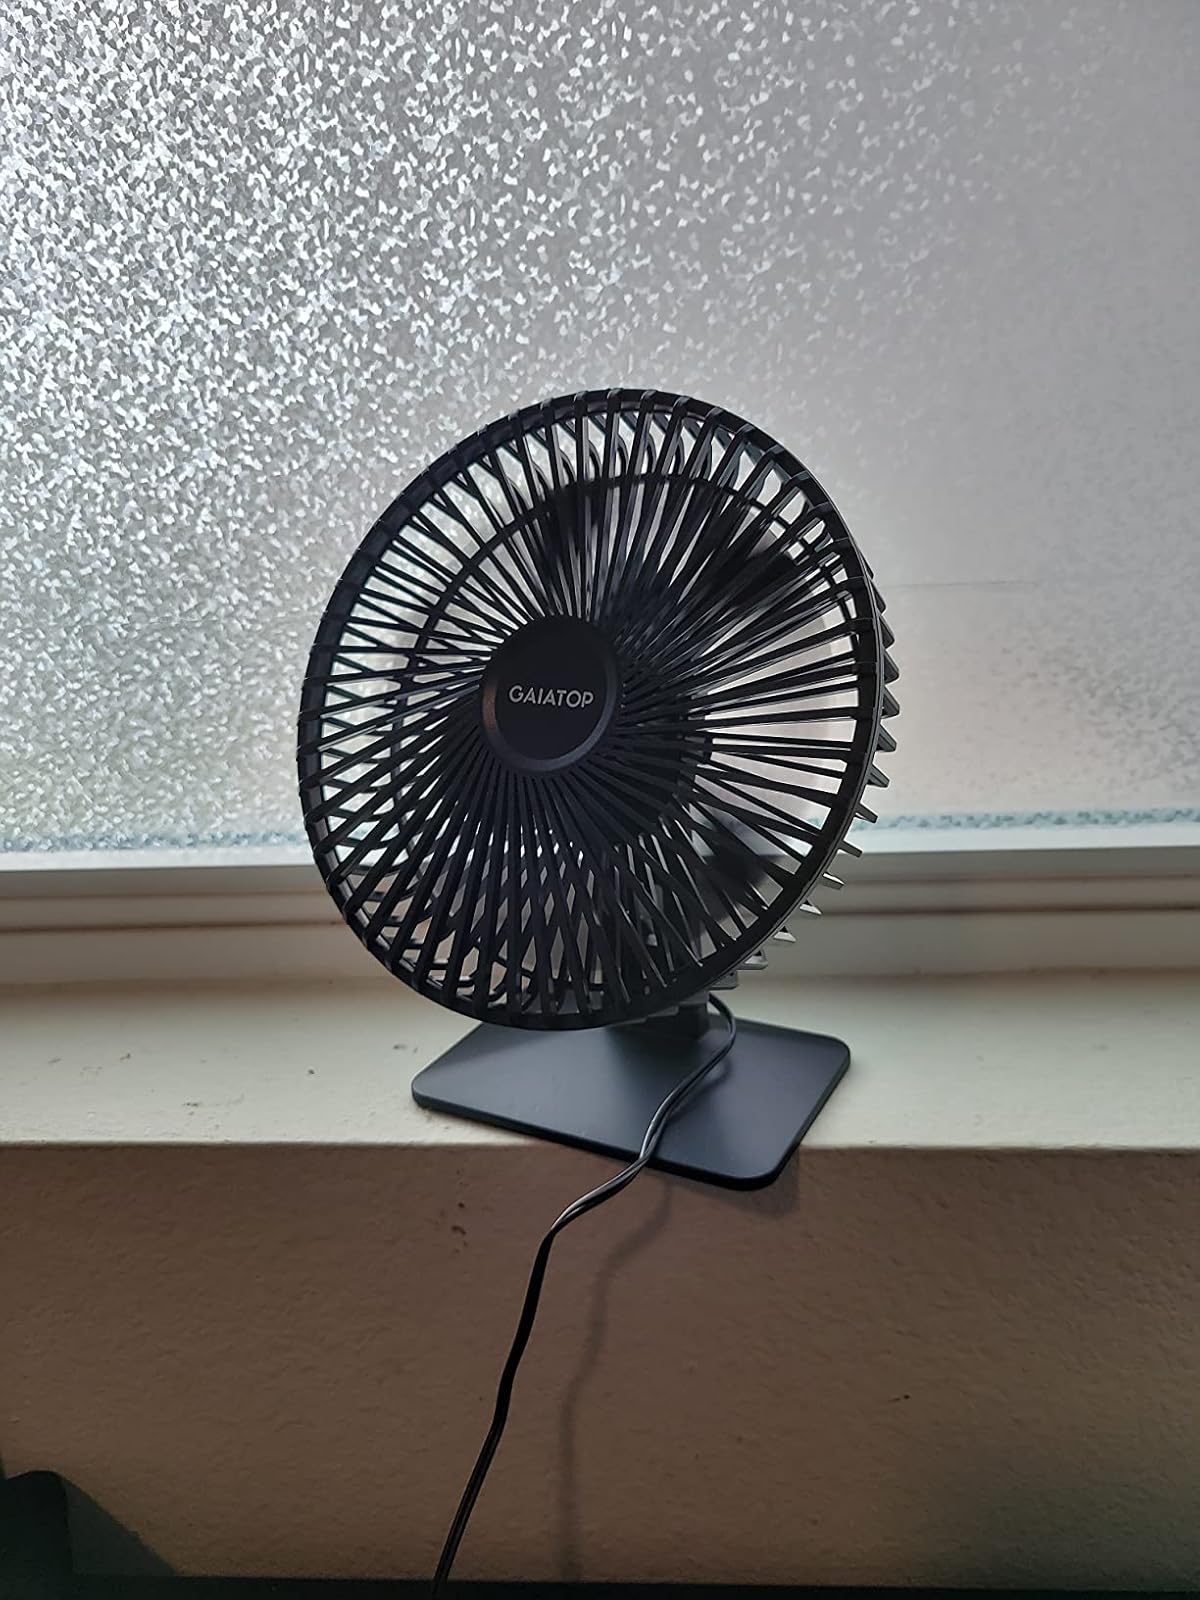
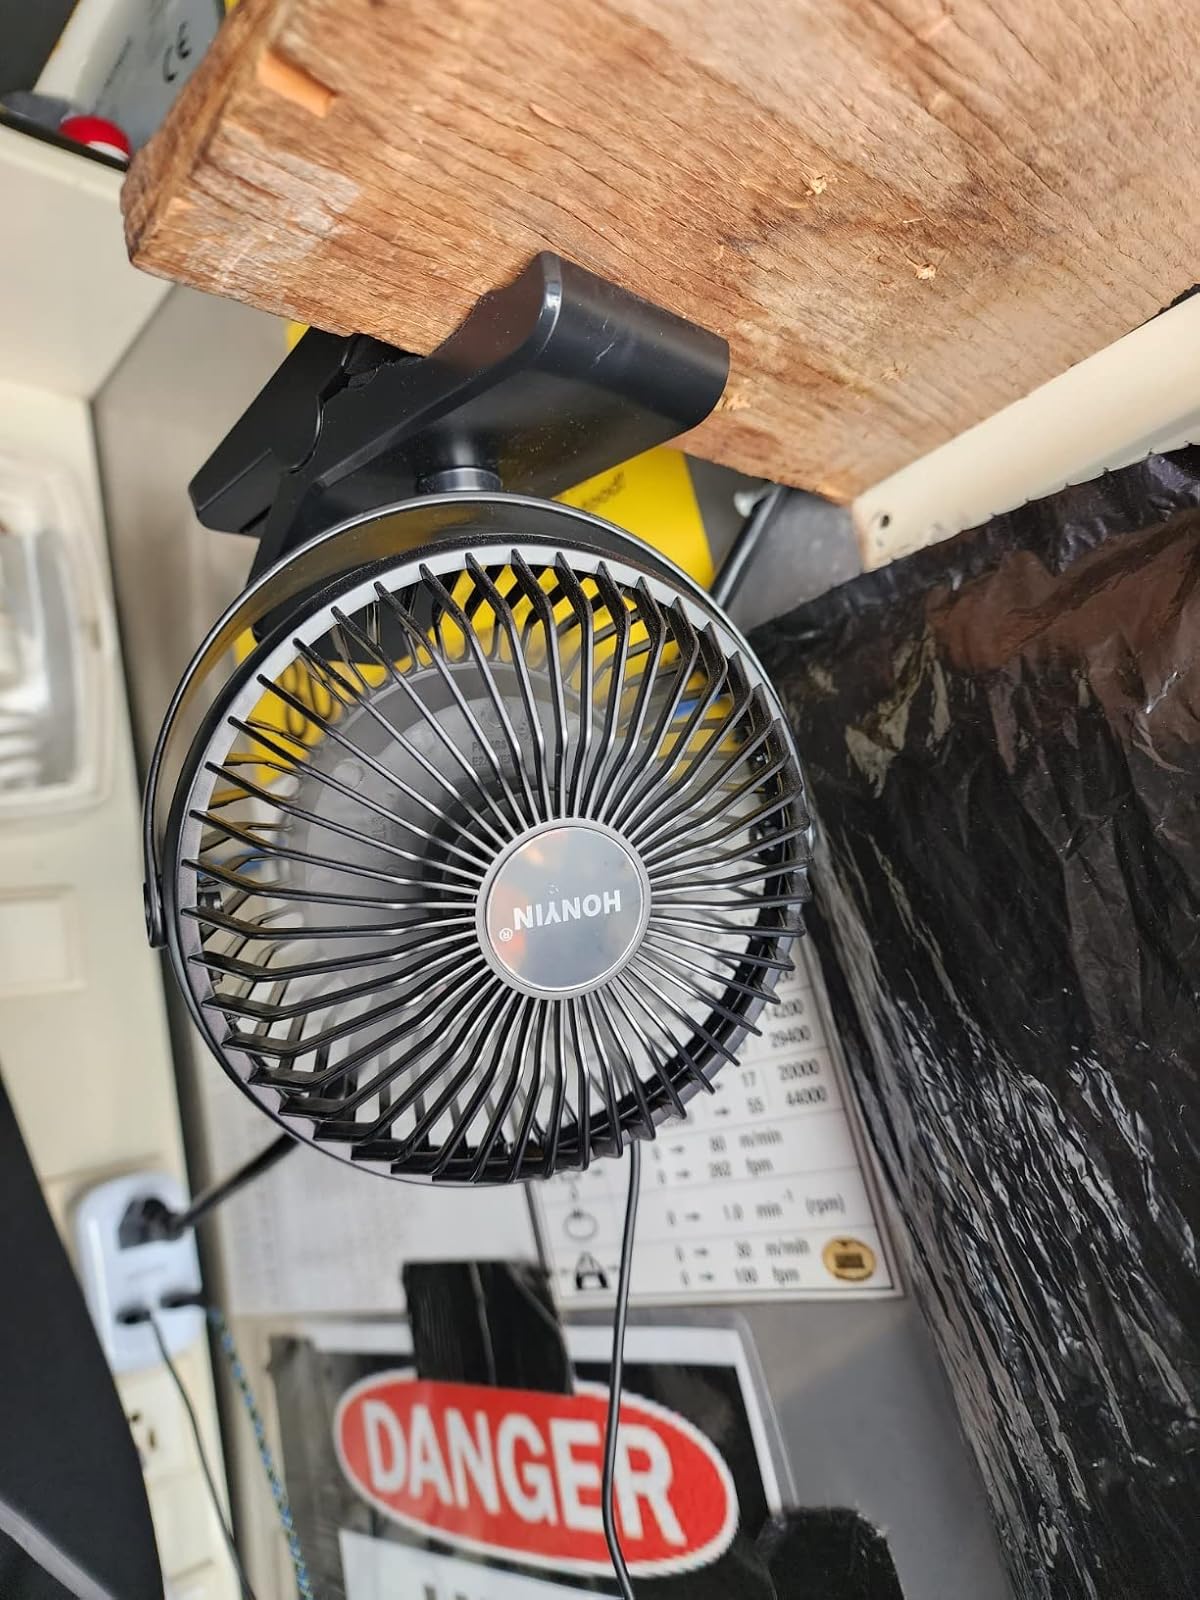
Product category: fan
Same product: no